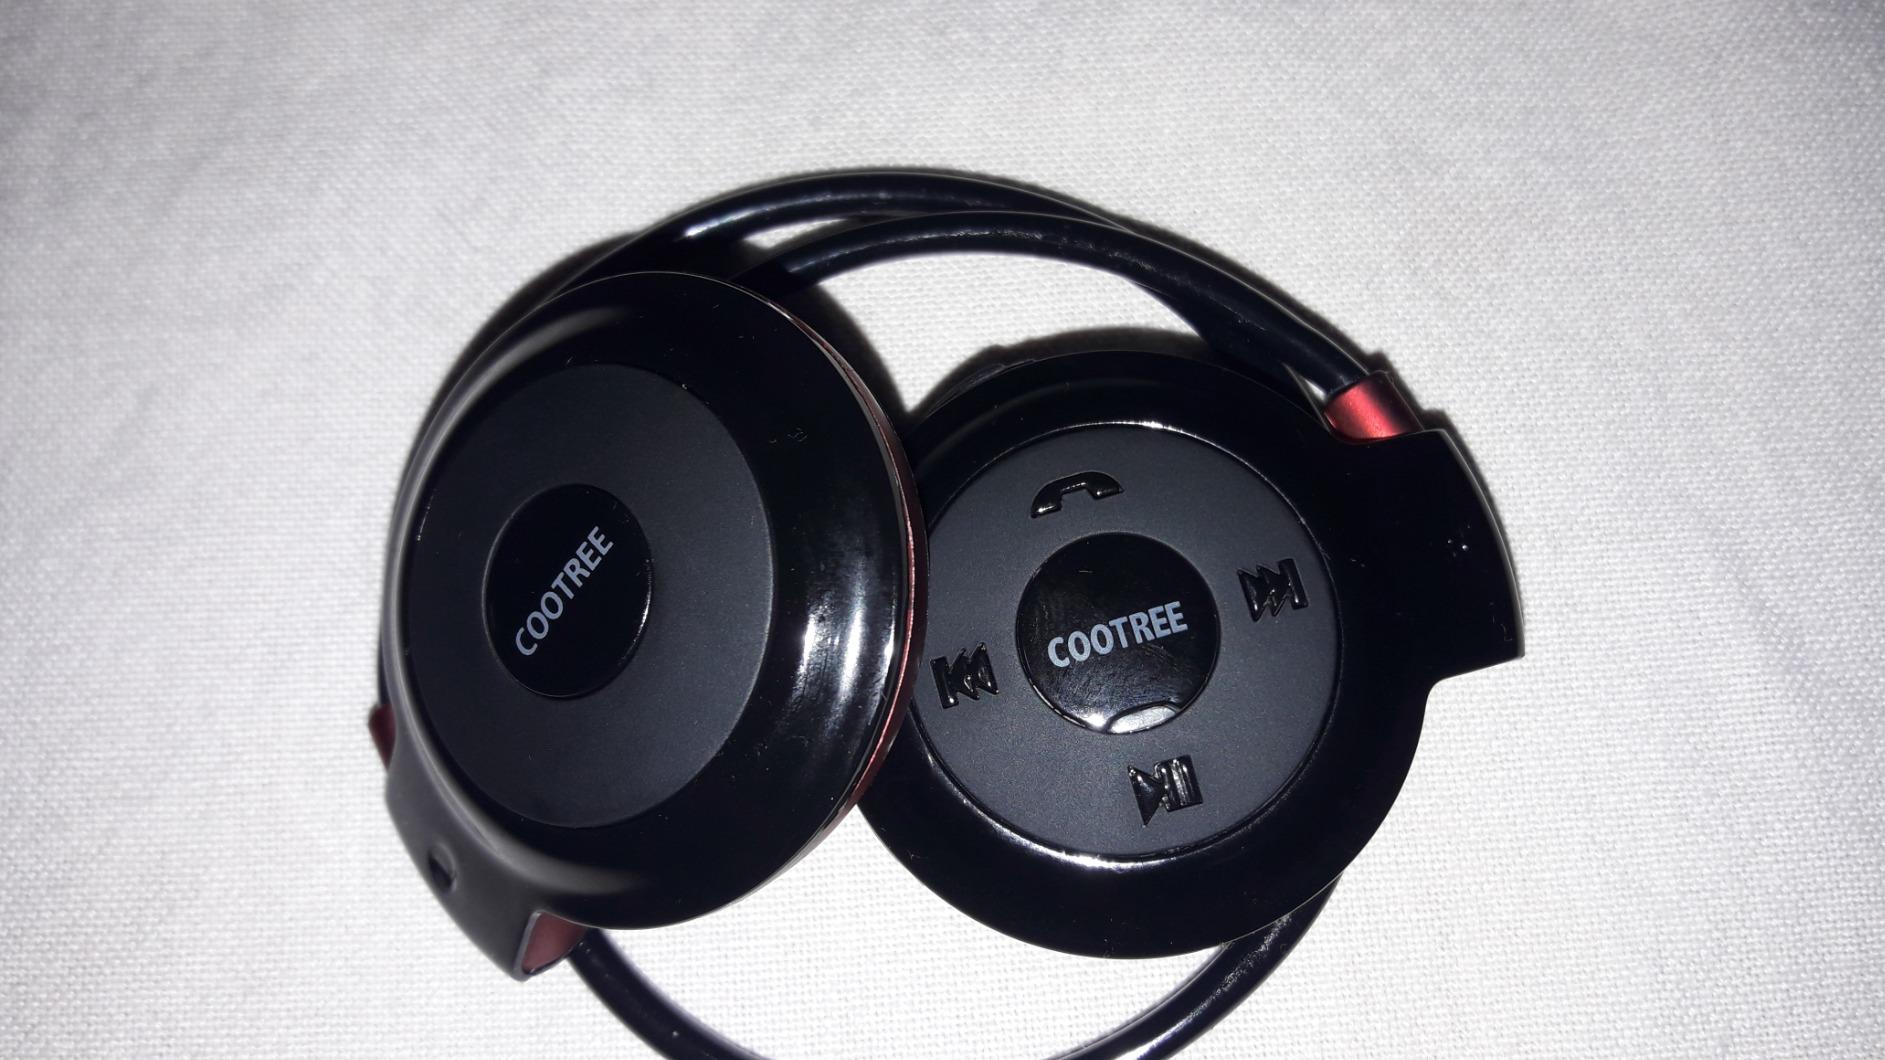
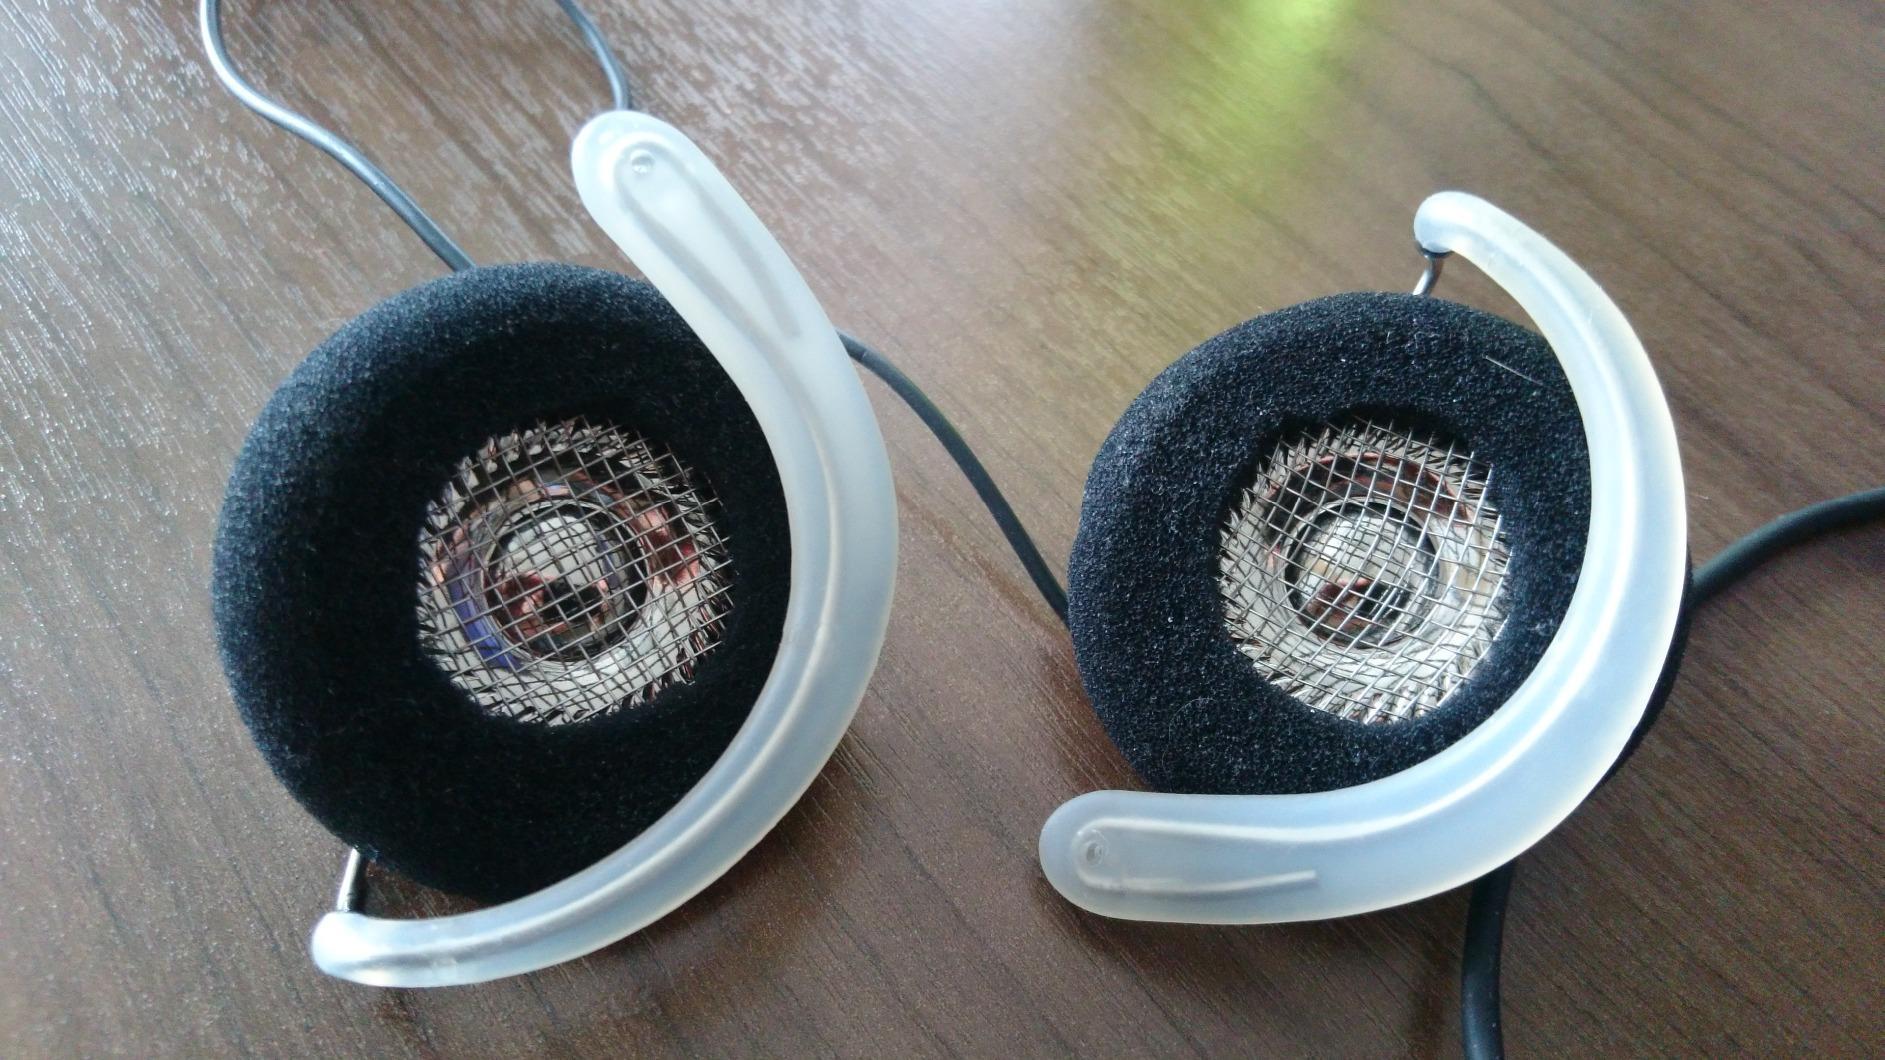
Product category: headphones
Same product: no